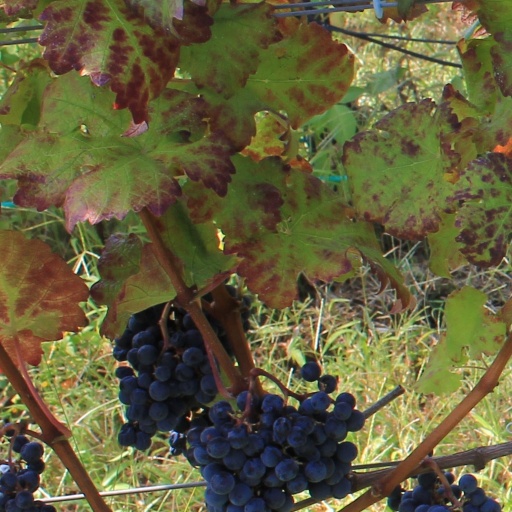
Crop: grape